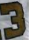
Number: 3